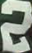
Number: 2